Battle of Isurava

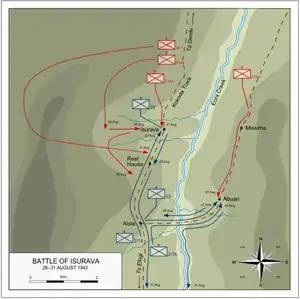
Map of the movements during the battle as described in the text

The initial Australian dispositions around Isurava saw the depleted 39th spread out, in five entrenched company areas astride the track in between the northern and southern creeks that flowed into Eora Creek. Having left most of their entrenching equipment behind during the withdrawal from Deniki, the troops from the 39th had to dig-in with whatever they had at hand, including steel helmets and bayonets. Their positions were constructed amidst an area of long grass, behind an abandoned garden, which offered good observation of the track heading towards Deniki. The 53rd Infantry Battalion was positioned further back at Alola, co-located with Potts' headquarters. A forward observation post was established on the Isurava ridgeline.